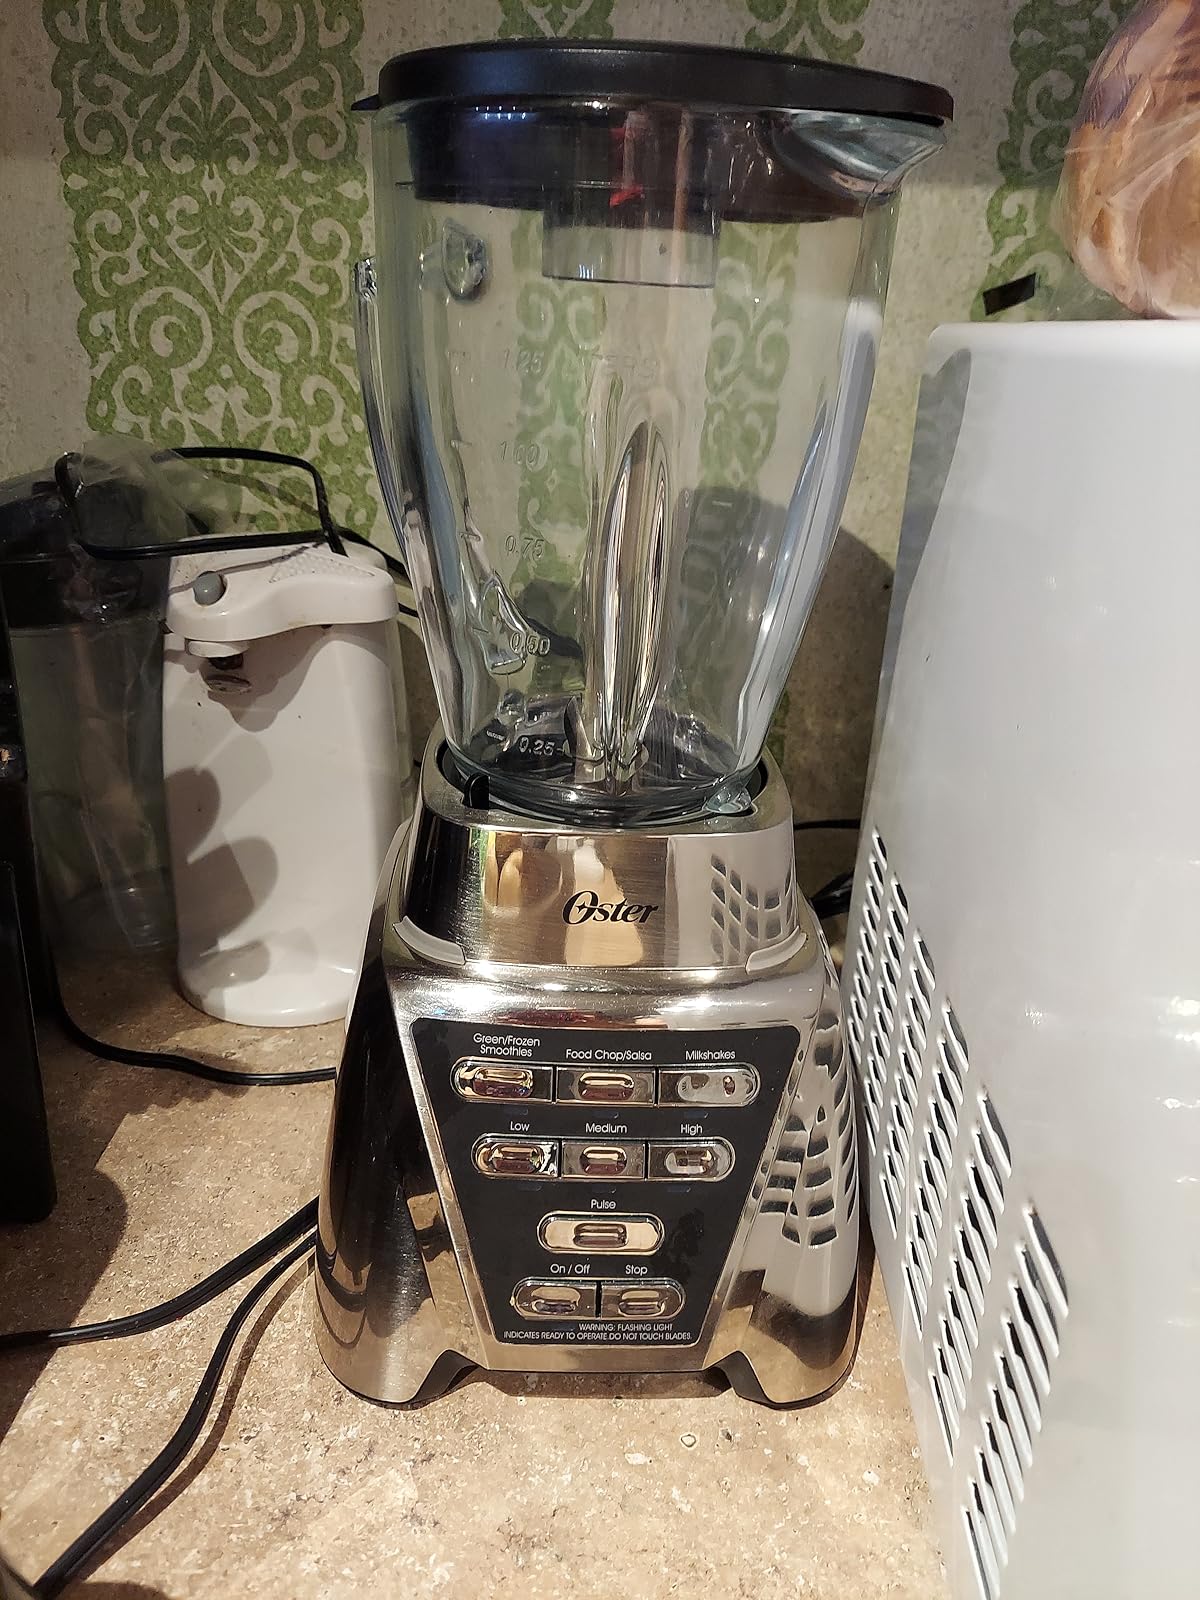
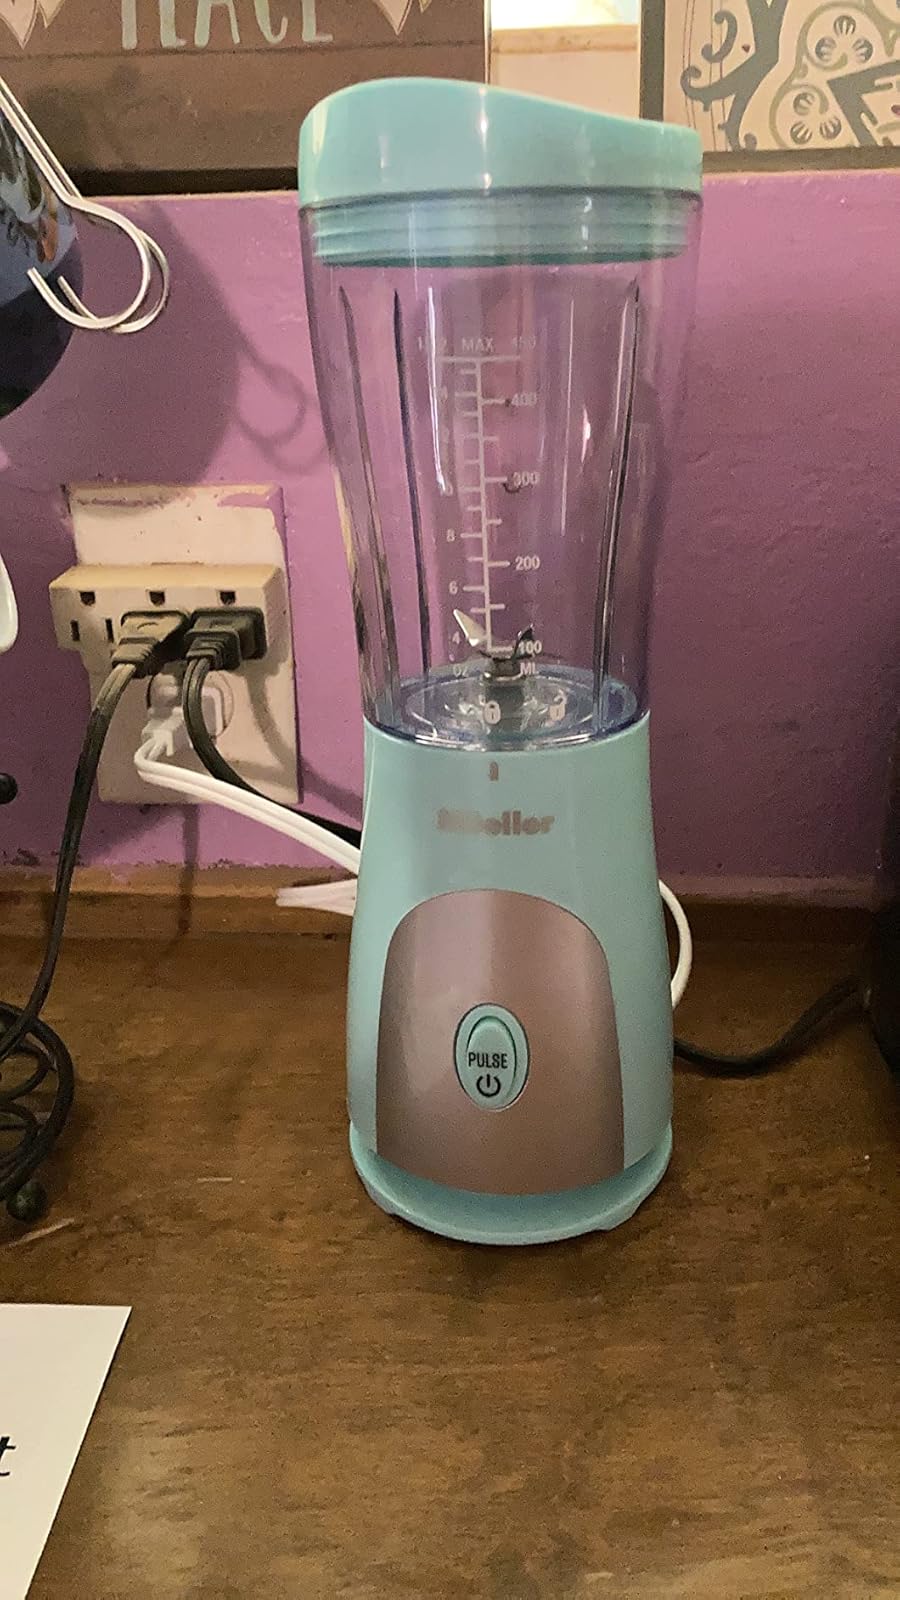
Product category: items_blender
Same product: no